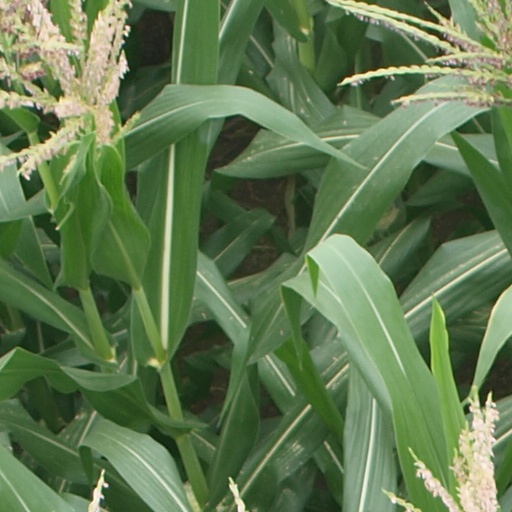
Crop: maize; corn